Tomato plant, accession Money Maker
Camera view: bottom (45 deg); turntable rotation: 300 degrees
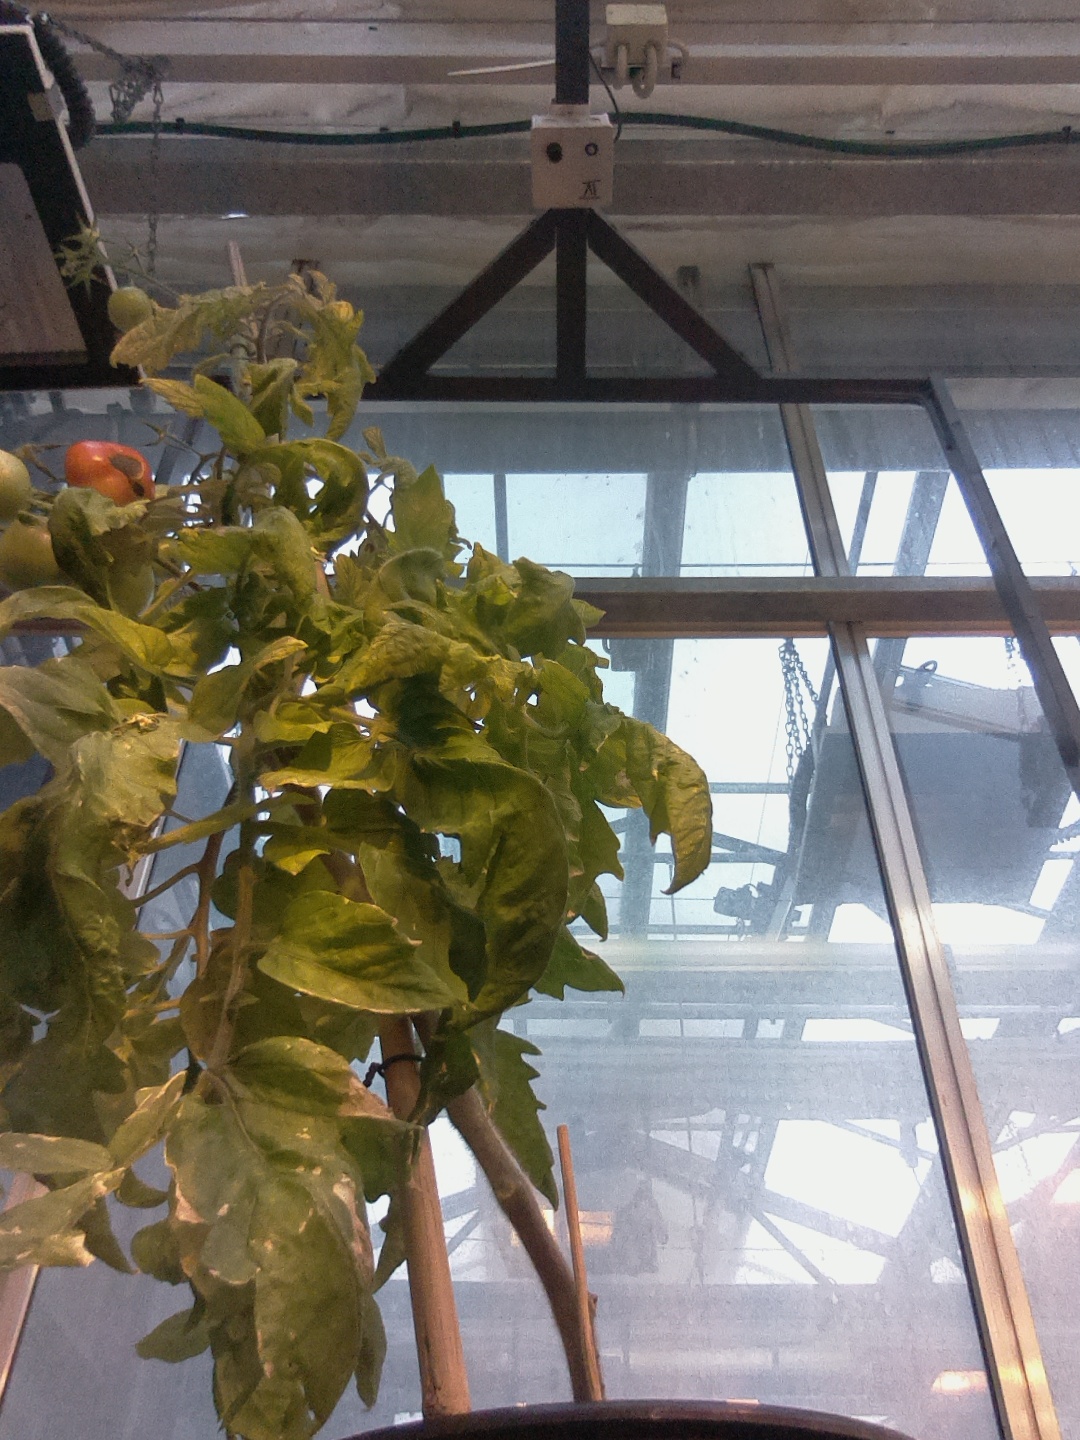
BBCH growth stage 81: 10%-20% of fruits show typical fully ripe color